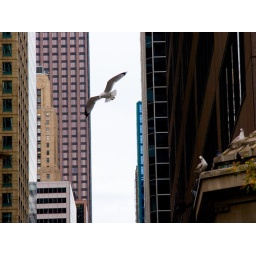
these birds were swarming around a blind beggar. I stood there on the bridge trying to capture all the flying